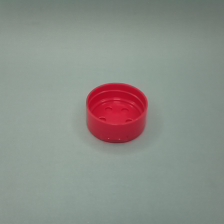
Color: red/orange/pink/fuchsia/brown
Cap type: flip-top cap